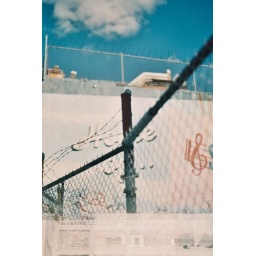
sky above building below